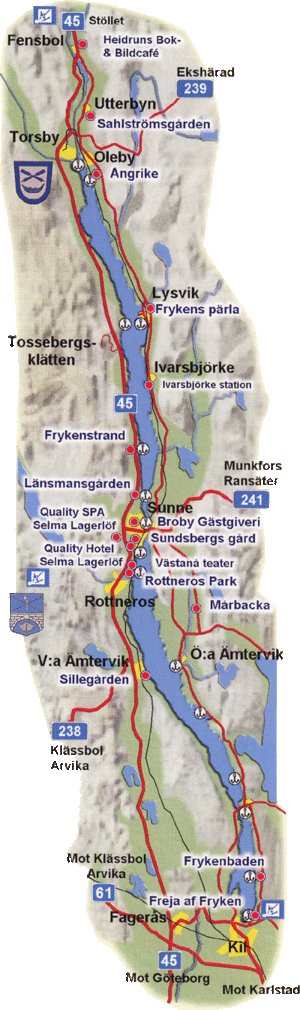
Fryken désigne un ensemble de trois lacs dans la province du Värmland en Suède.